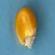
Maize quality: Good